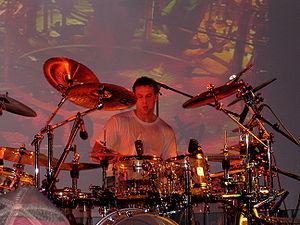
Thomas Lang, né à Vienne en Autriche le 5 août 1967, est un batteur et compositeur autrichien. Il est le membre fondateur du trio de metal progressif stOrk.